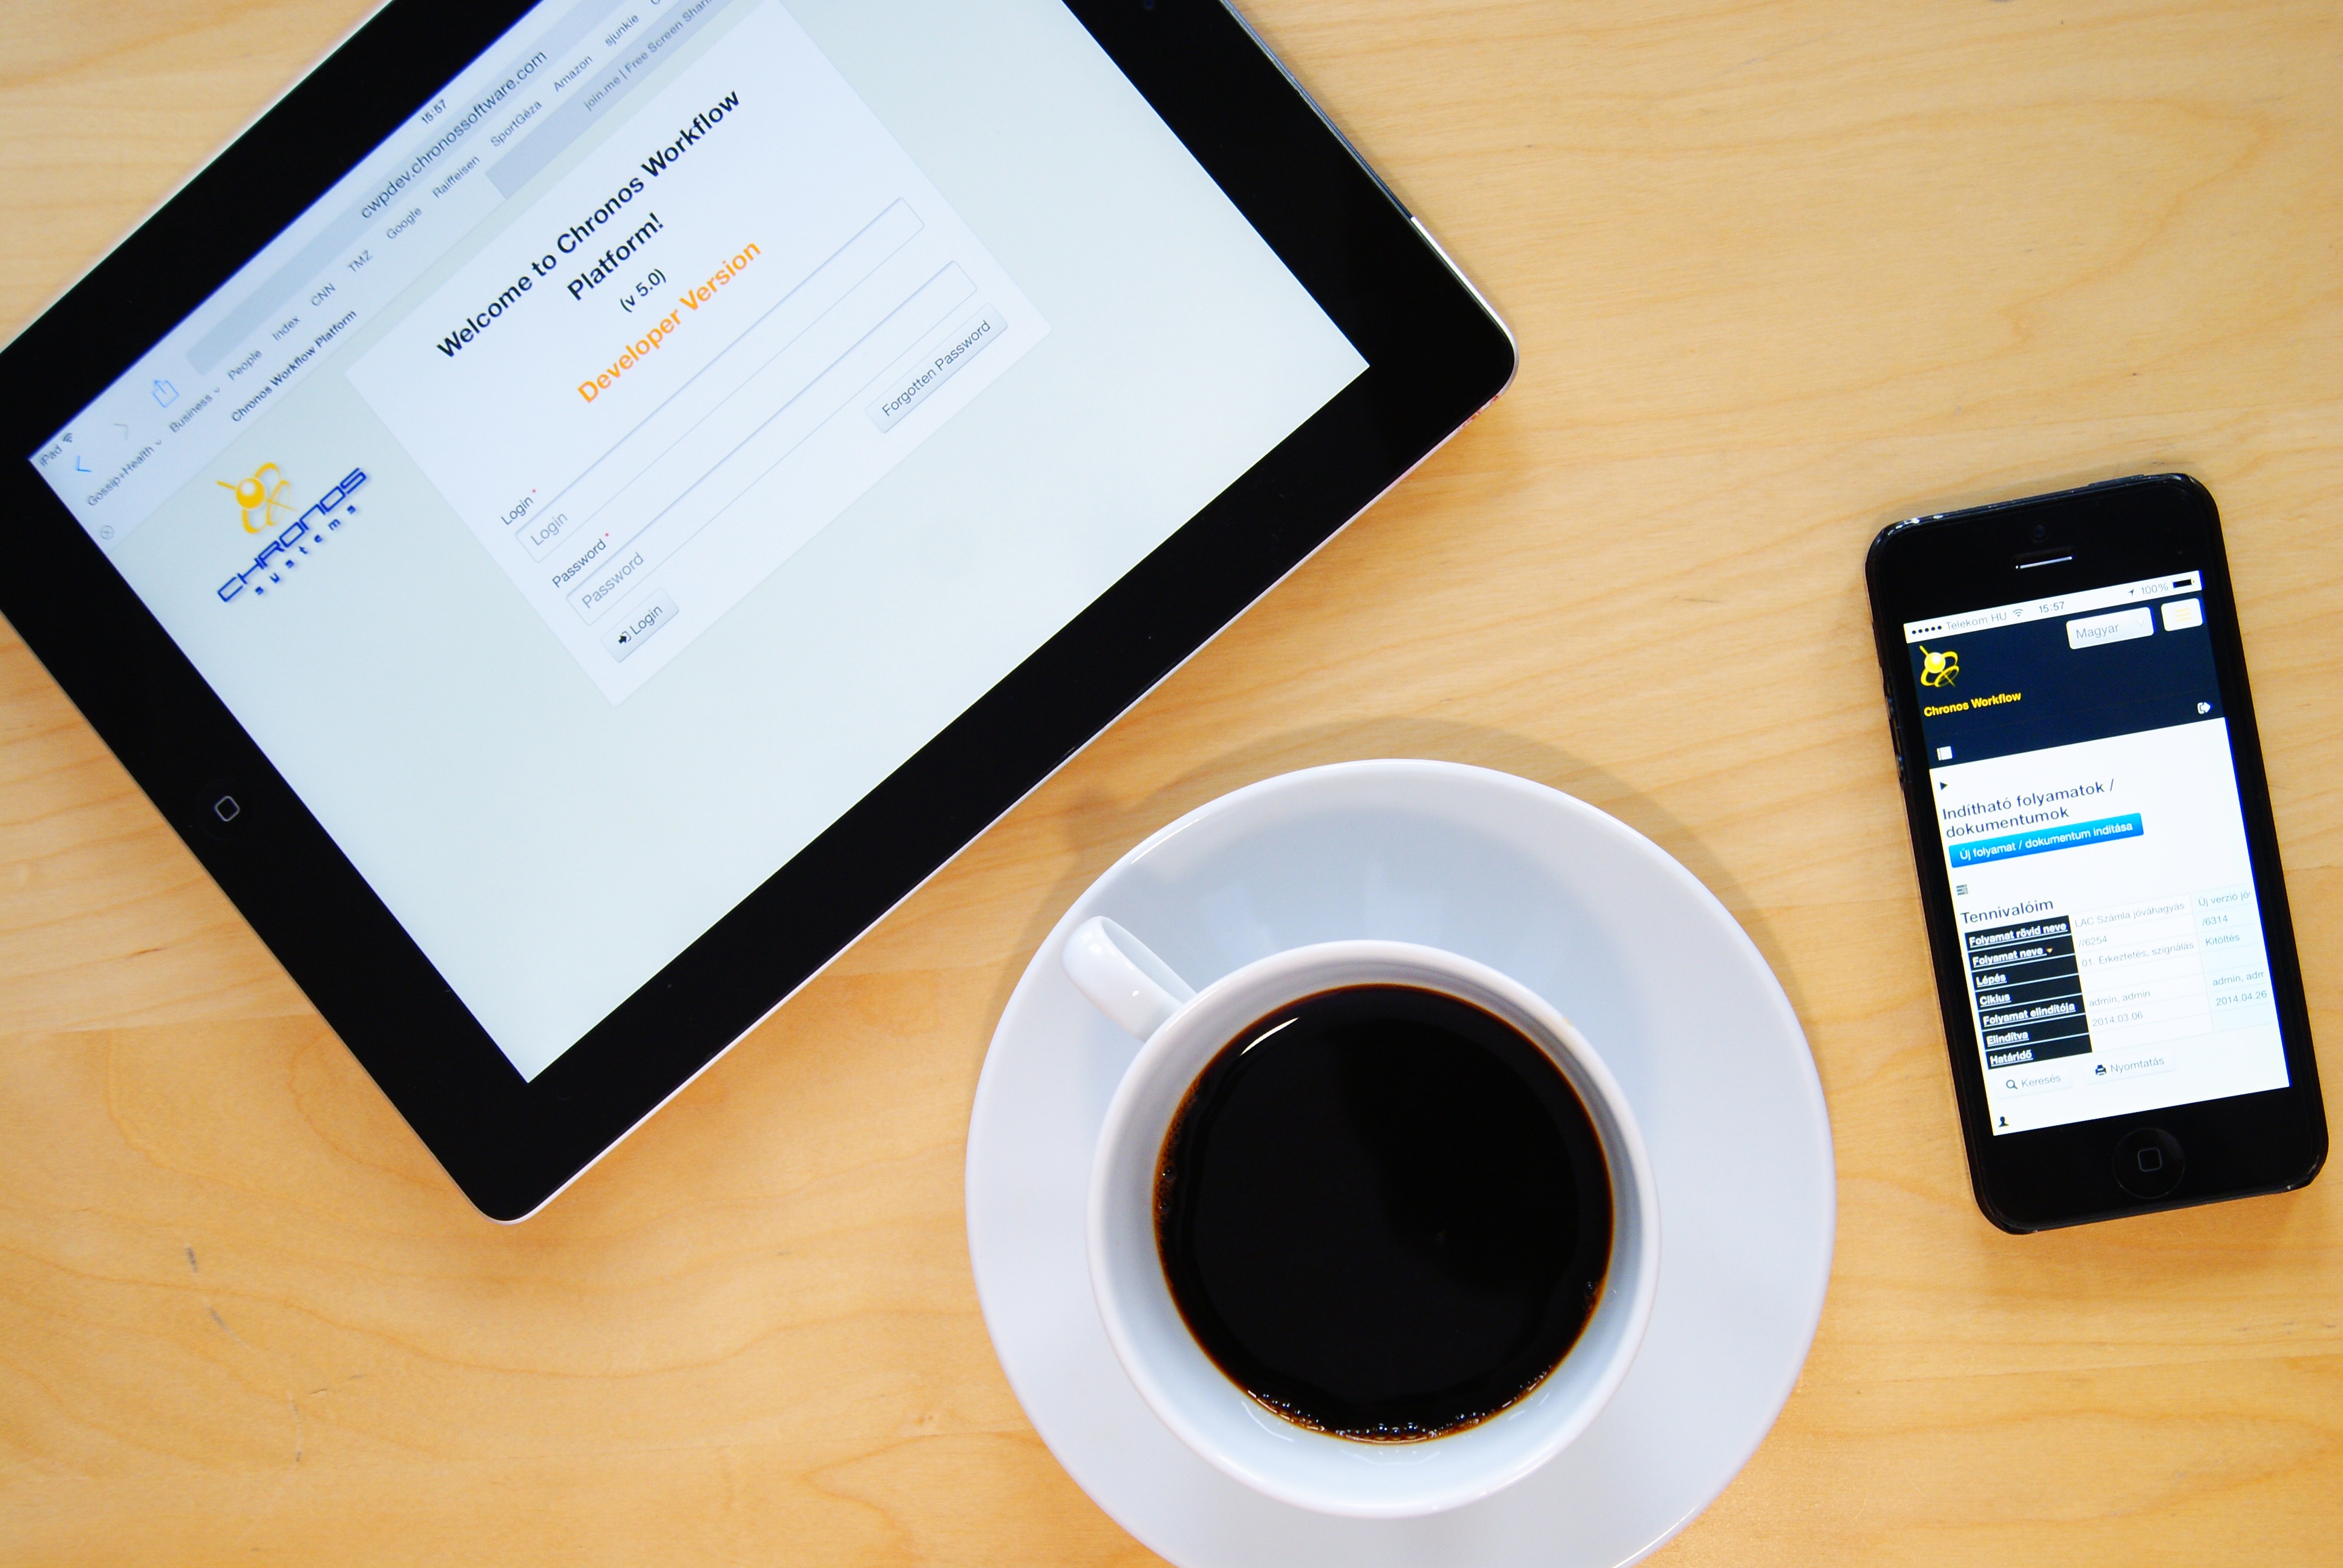
iphone, smartphone, mobile, work, table, office, communication, gadget, process, surface, brand, product, in the morning, startup, design, document, multimedia, company, paperwork, signature, graphic design, application, k ve, e signature, workflow, chronos systems, chronos workflow, paperless